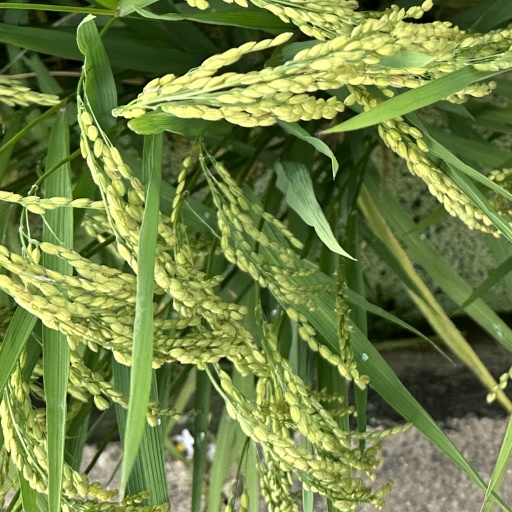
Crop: rice